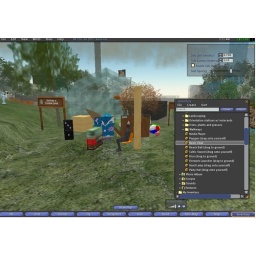
sitting in my chair infront of my new house